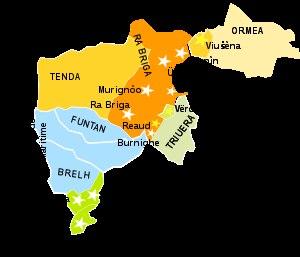
Le royasque est un dialecte de type ligure/alpin parlé dans la haute vallée de la Roya, à cheval sur la France et l’Italie. Le royasque est intermédiaire entre le ligure et l’occitan. En Italie, les communes royasques se sont déclarées membres de la minorité occitane.